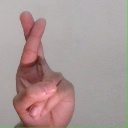
अक्षर: र